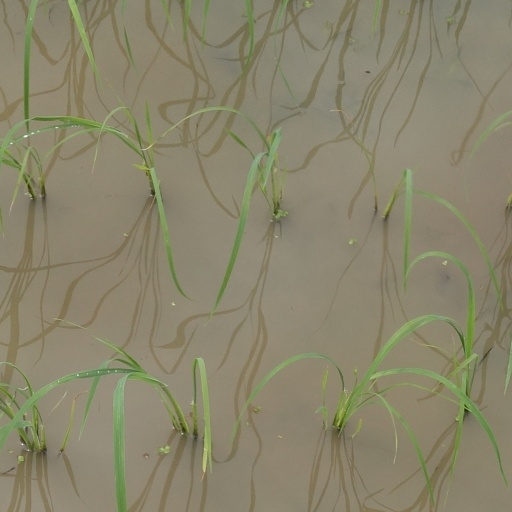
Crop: rice